Bellow's Spring Methodist Church

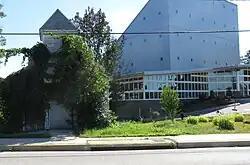
Bellow's Spring Methodist (Mt. Pisgah AME Church) in 2015

Bellow's Spring Methodist Church (also called Mt. Pisgah AME Church) is a historic church in Ellicott City, Howard County, Maryland.